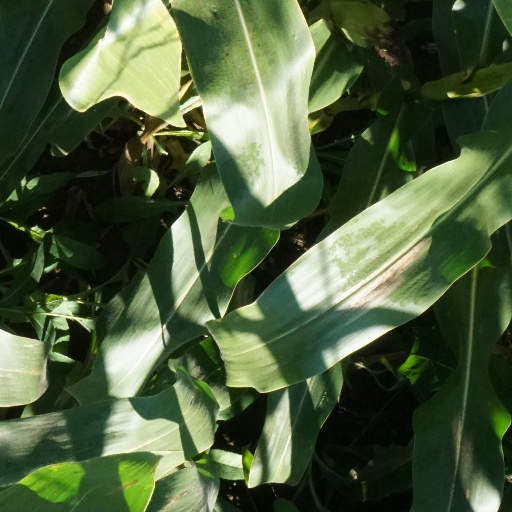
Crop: maize; corn